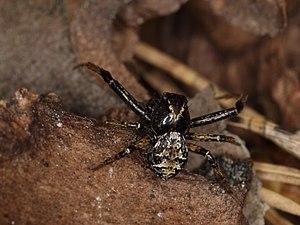
Xysticus audax est une espèce d'araignées aranéomorphes de la famille des Thomisidae.